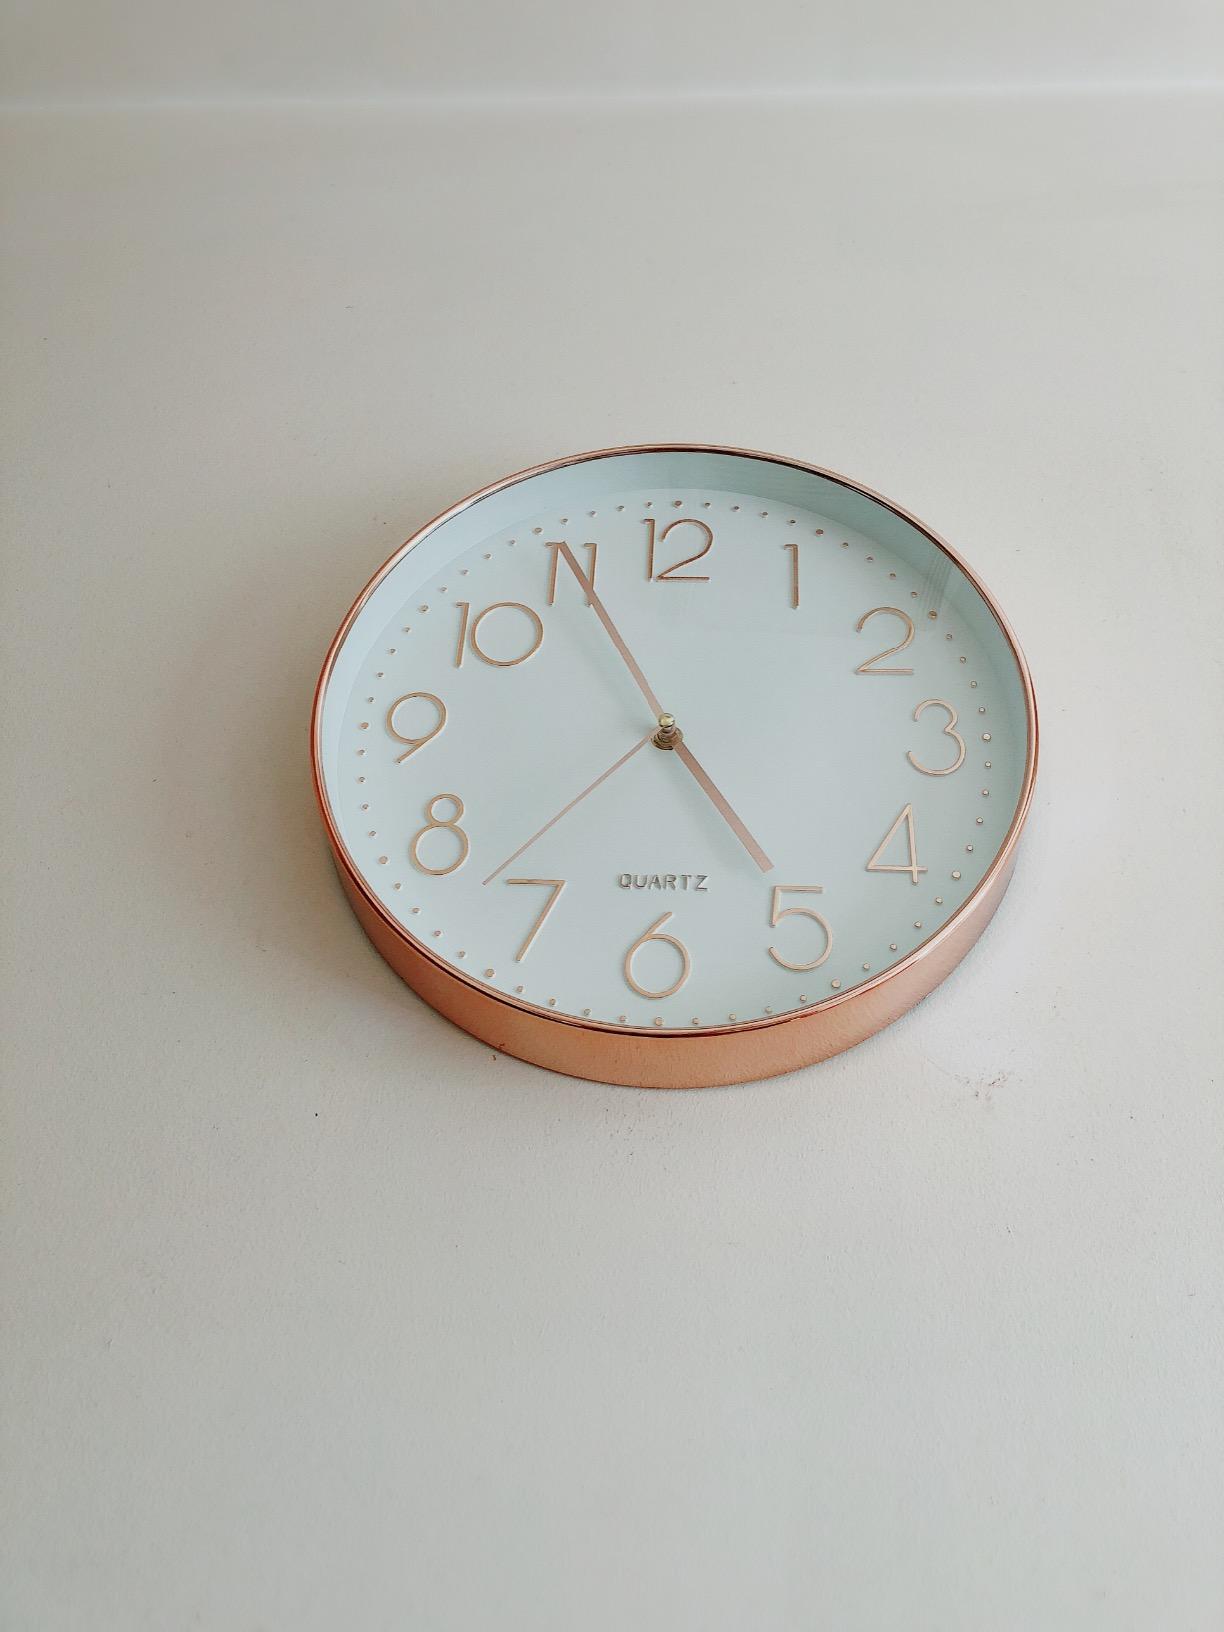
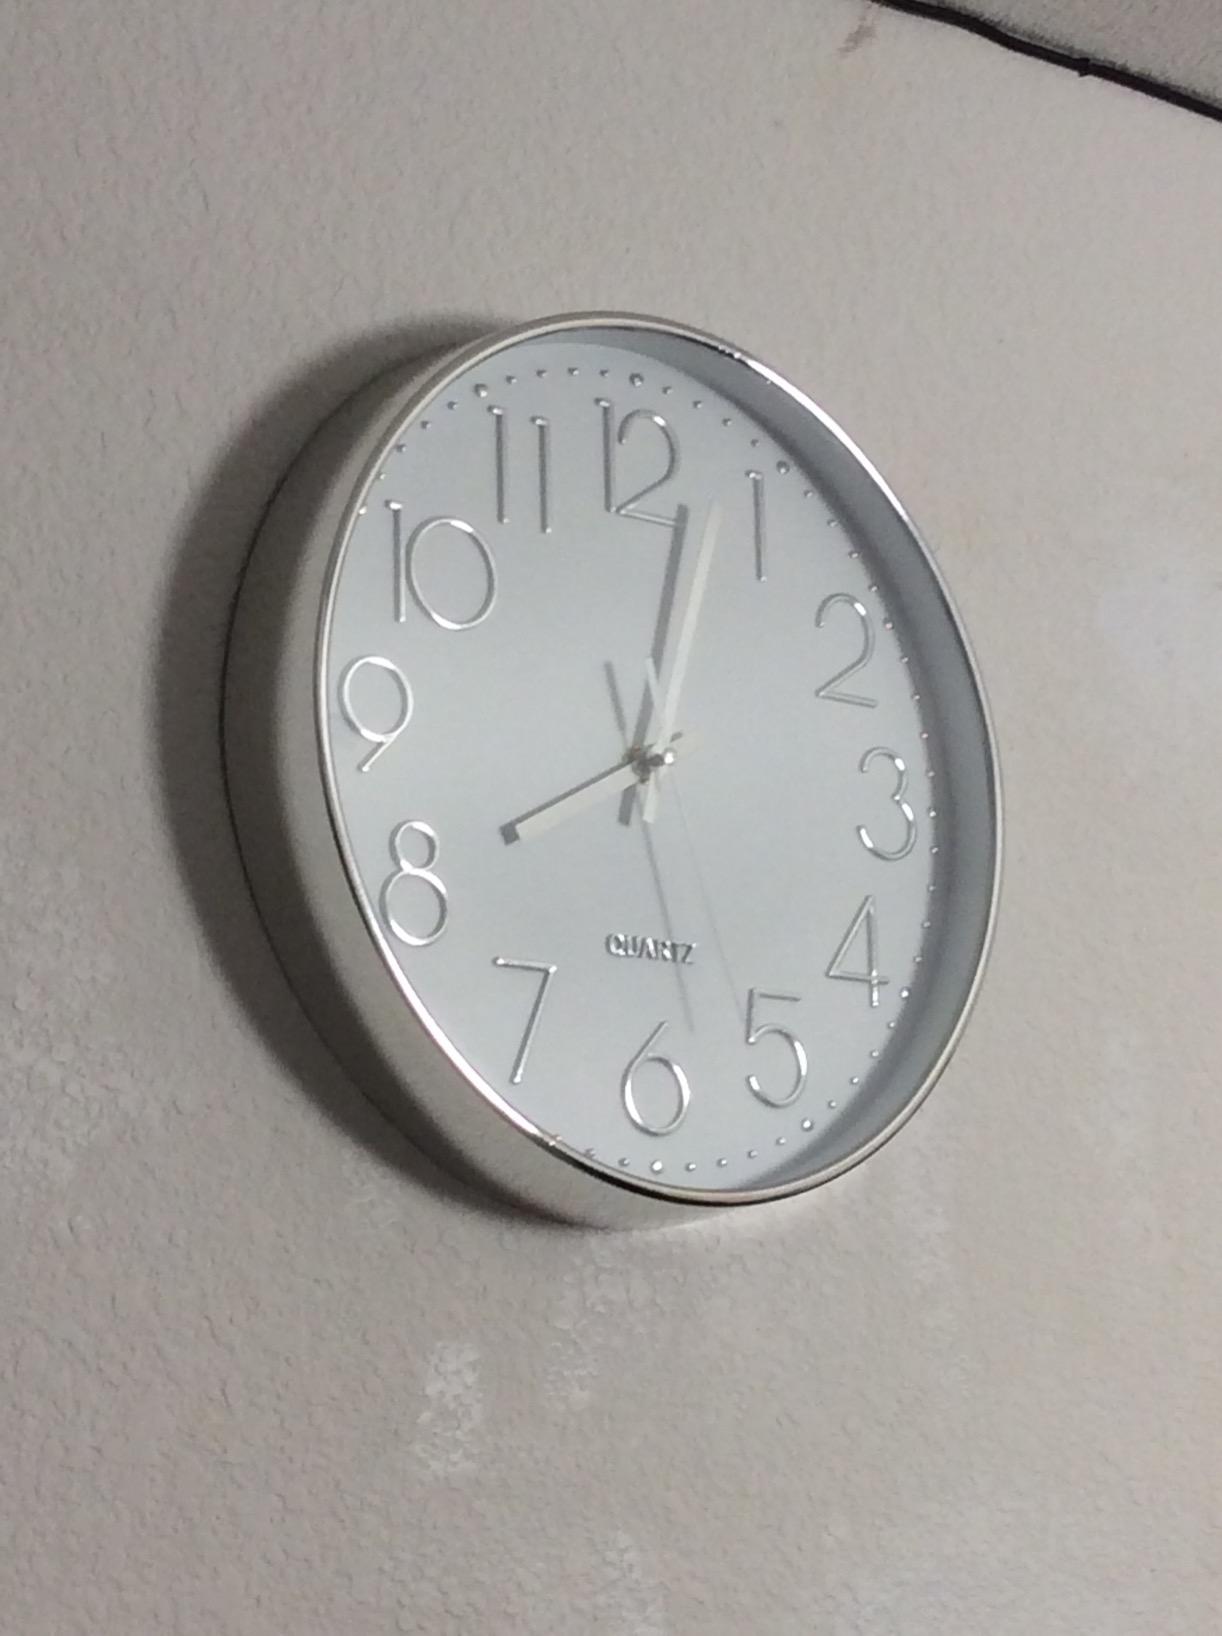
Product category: clock
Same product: no